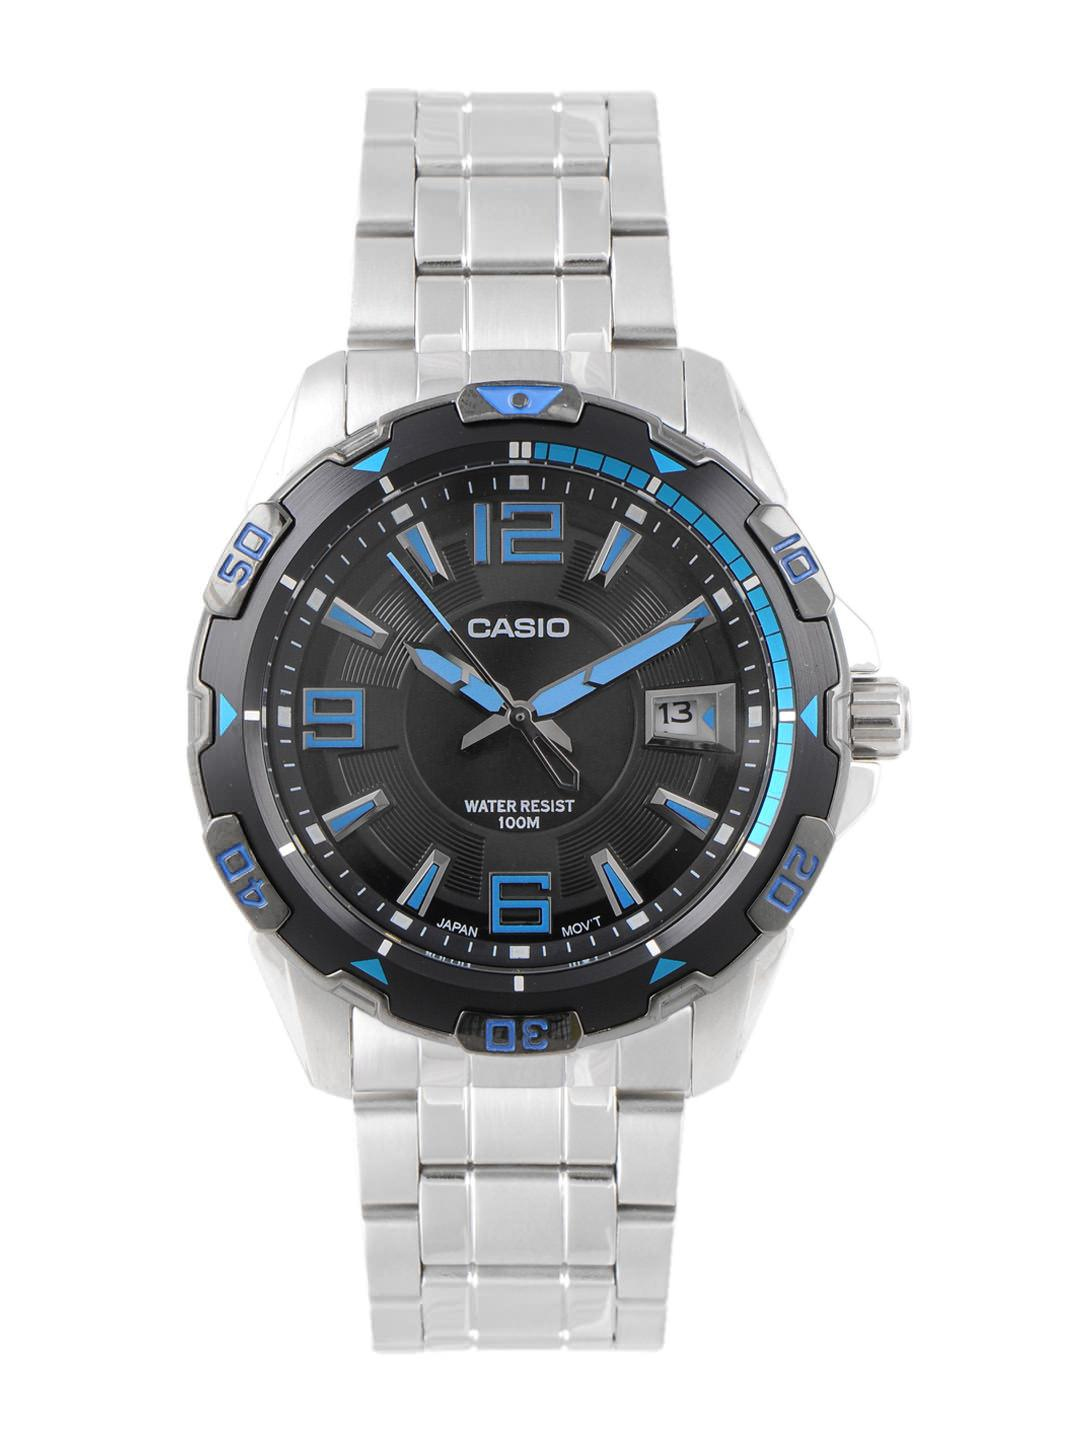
CASIO ENTICER Men Black Dial Analogue Watch A499
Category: Accessories / Watches / Watches
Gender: Men
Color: Black
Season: Winter 2016
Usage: Casual